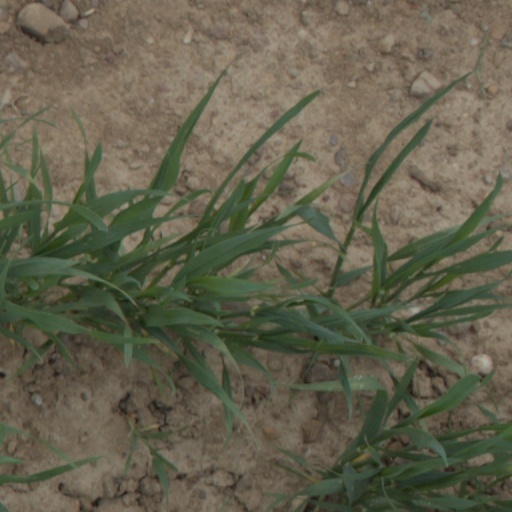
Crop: wheat